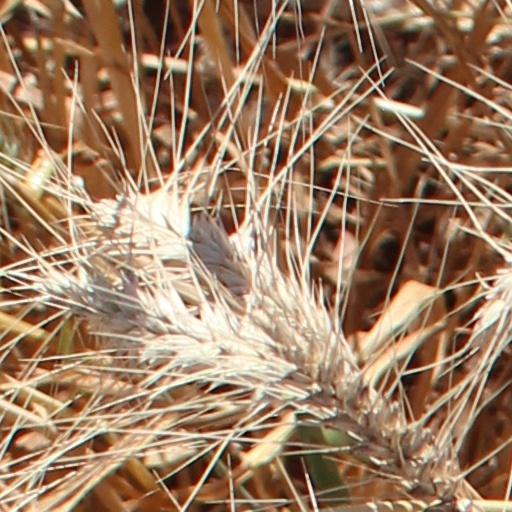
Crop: wheat